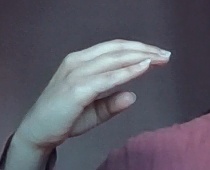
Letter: jeem